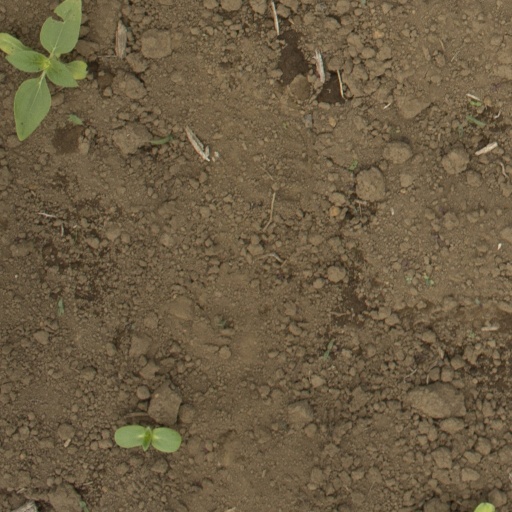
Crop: Jerusalem artichoke